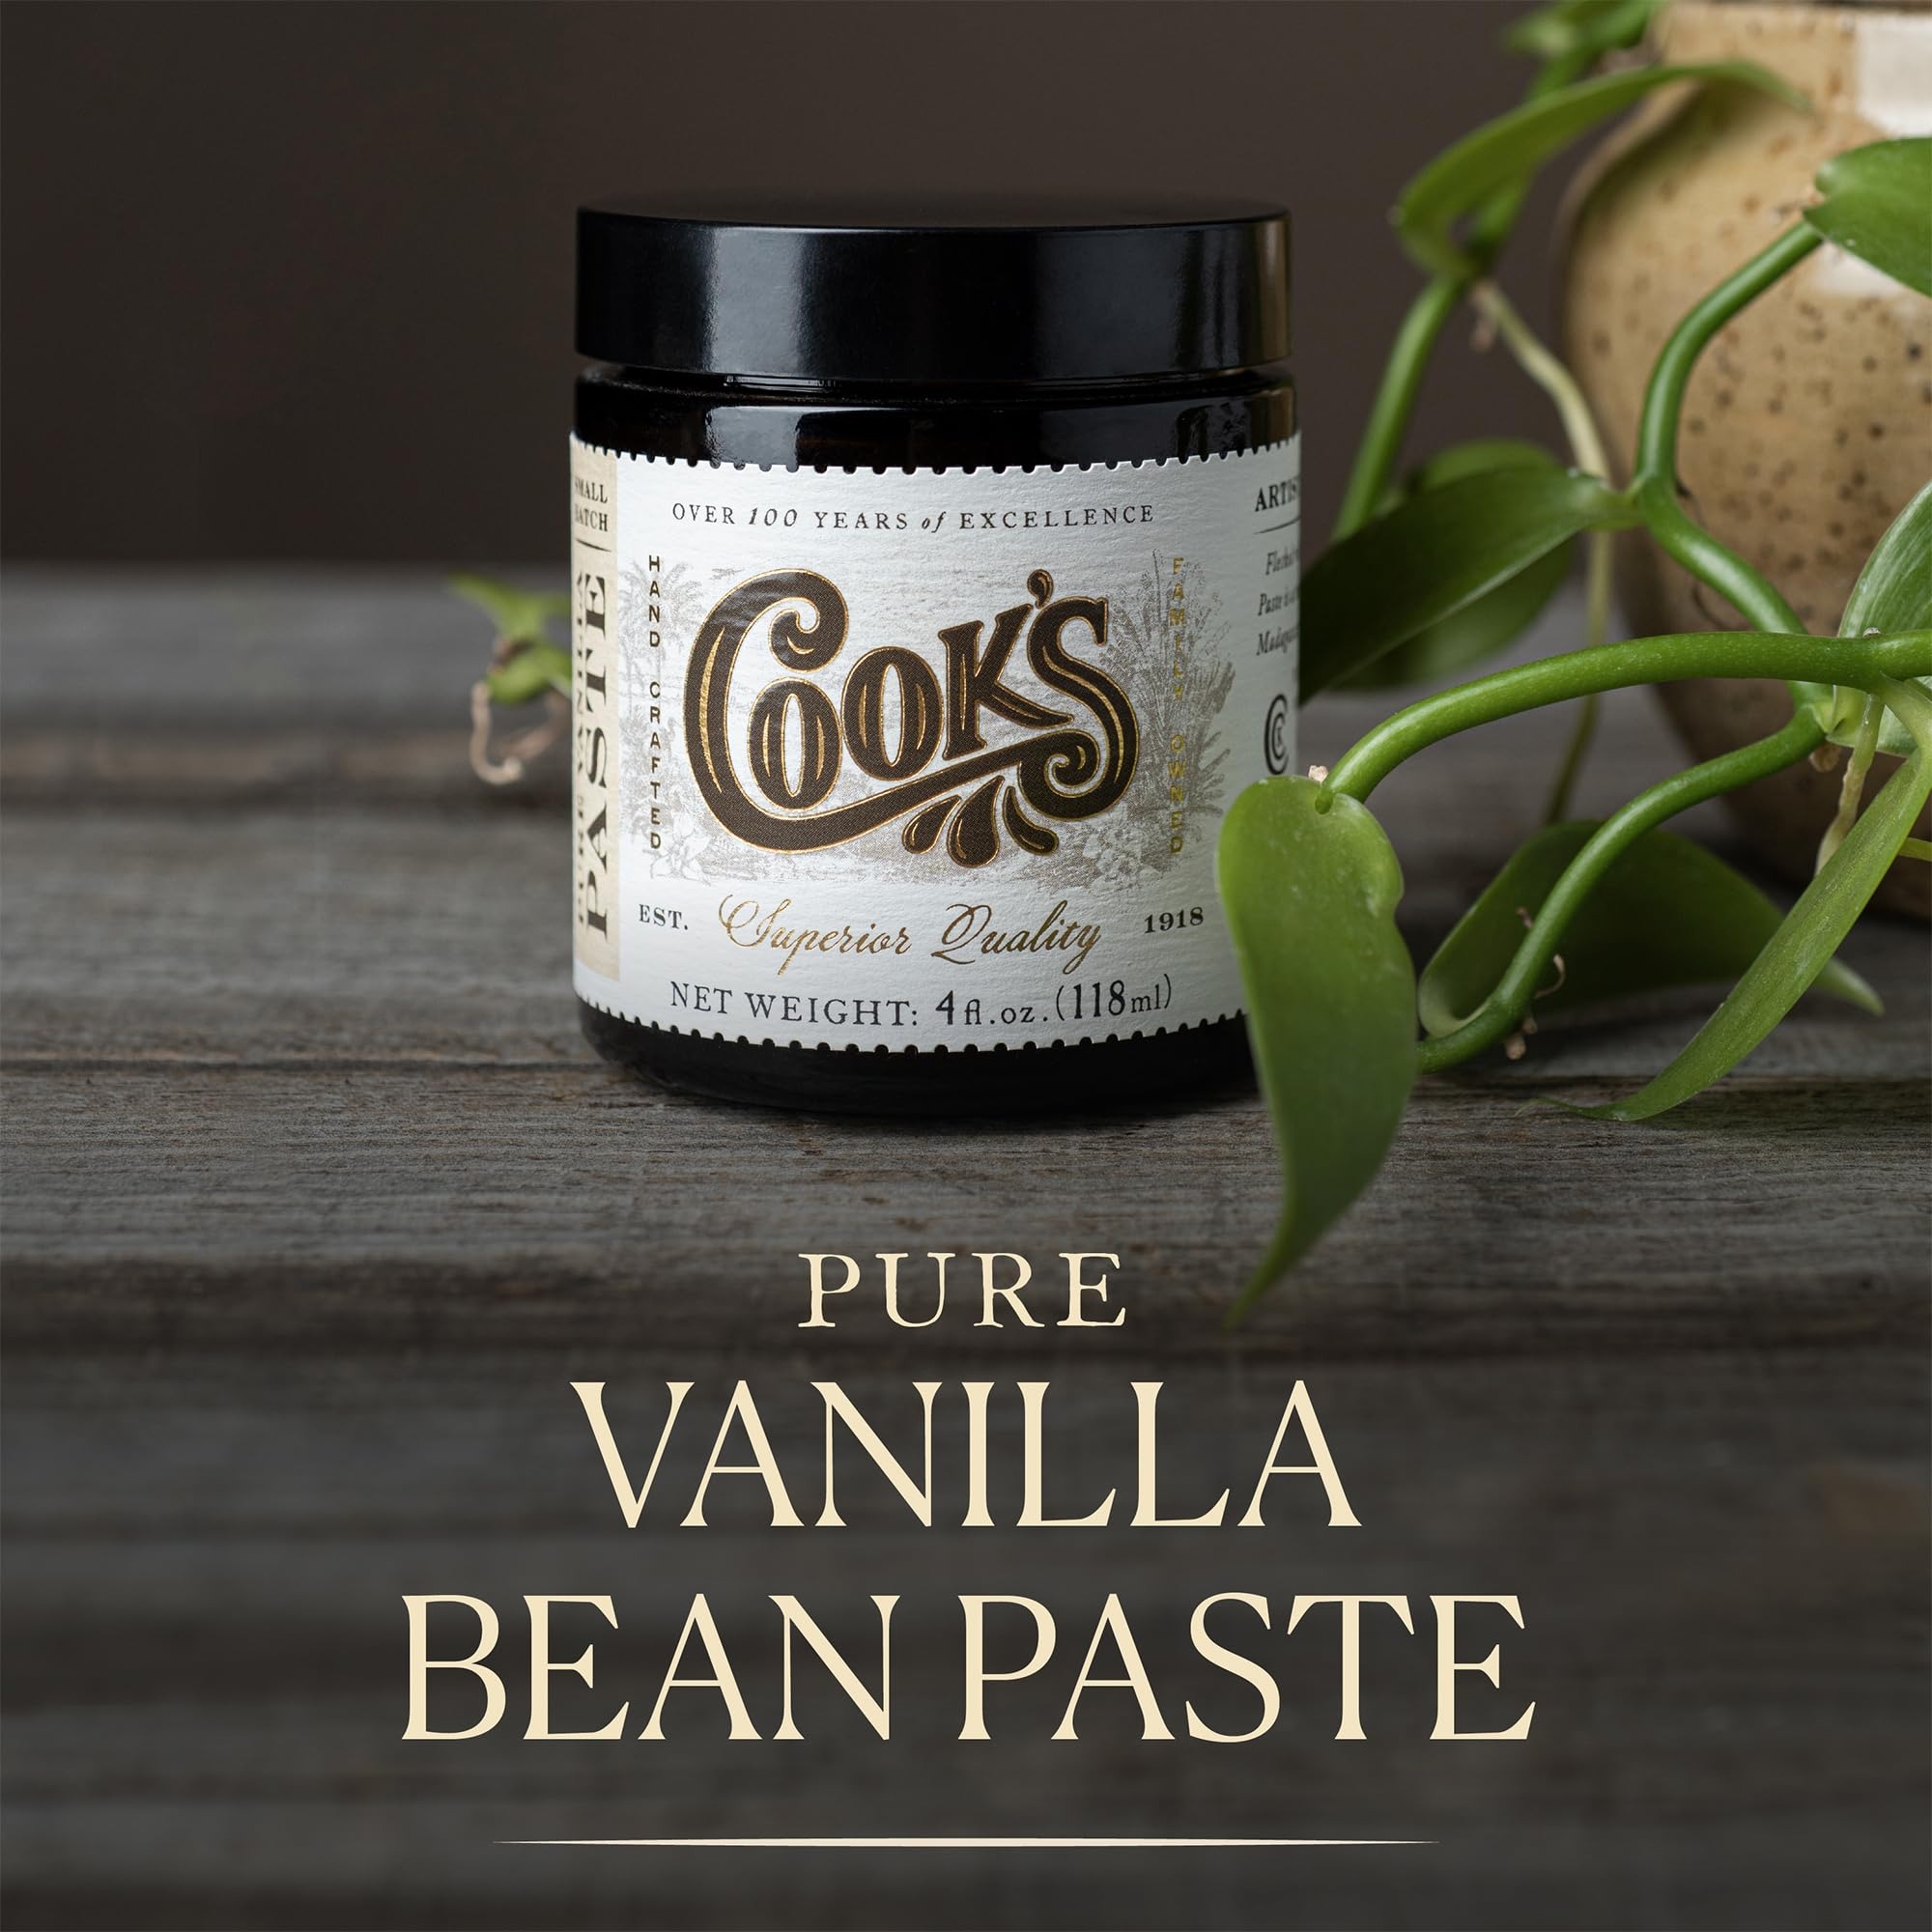
Item Name: Cook’s, Pure Vanilla Bean Paste (Puree), World’s Finest Gourmet Fresh Grade A Premium Vanilla (4 Ounce)
Bullet Point 1: An infusion of a vanilla extract and finely ground vanilla beans in a highly viscous carrier made of an aqueous suspension of natural gum.
Bullet Point 2: 4oz. Resealable Amber Glass Bottle for Safe & Convenient Storage
Bullet Point 3: All Natural, Gluten-Free, Vegan & Kosher
Bullet Point 4: Perfect in gelato, whipped cream, crème brûlée and other culinary confections where the flavor and appearance of a vanilla bean is desired.
Product Description: An infusion of a vanilla extract and finely ground vanilla beans in a highly viscous carrier made of an aqueous suspension of natural gum. This hand crafted vanilla paste will add an elegant appearance as well as extraordinary flavor to your cuisine. Perfect in gelato, whipped cream, crème brûlée and other culinary confections where the flavor and appearance of a vanilla bean is desired. One teaspoon of puree is equivalent to one teaspoon of vanilla extract or 1-1/2 inches of a vanilla pod.
Value: 4.0
Unit: Ounce

Price: 19.99